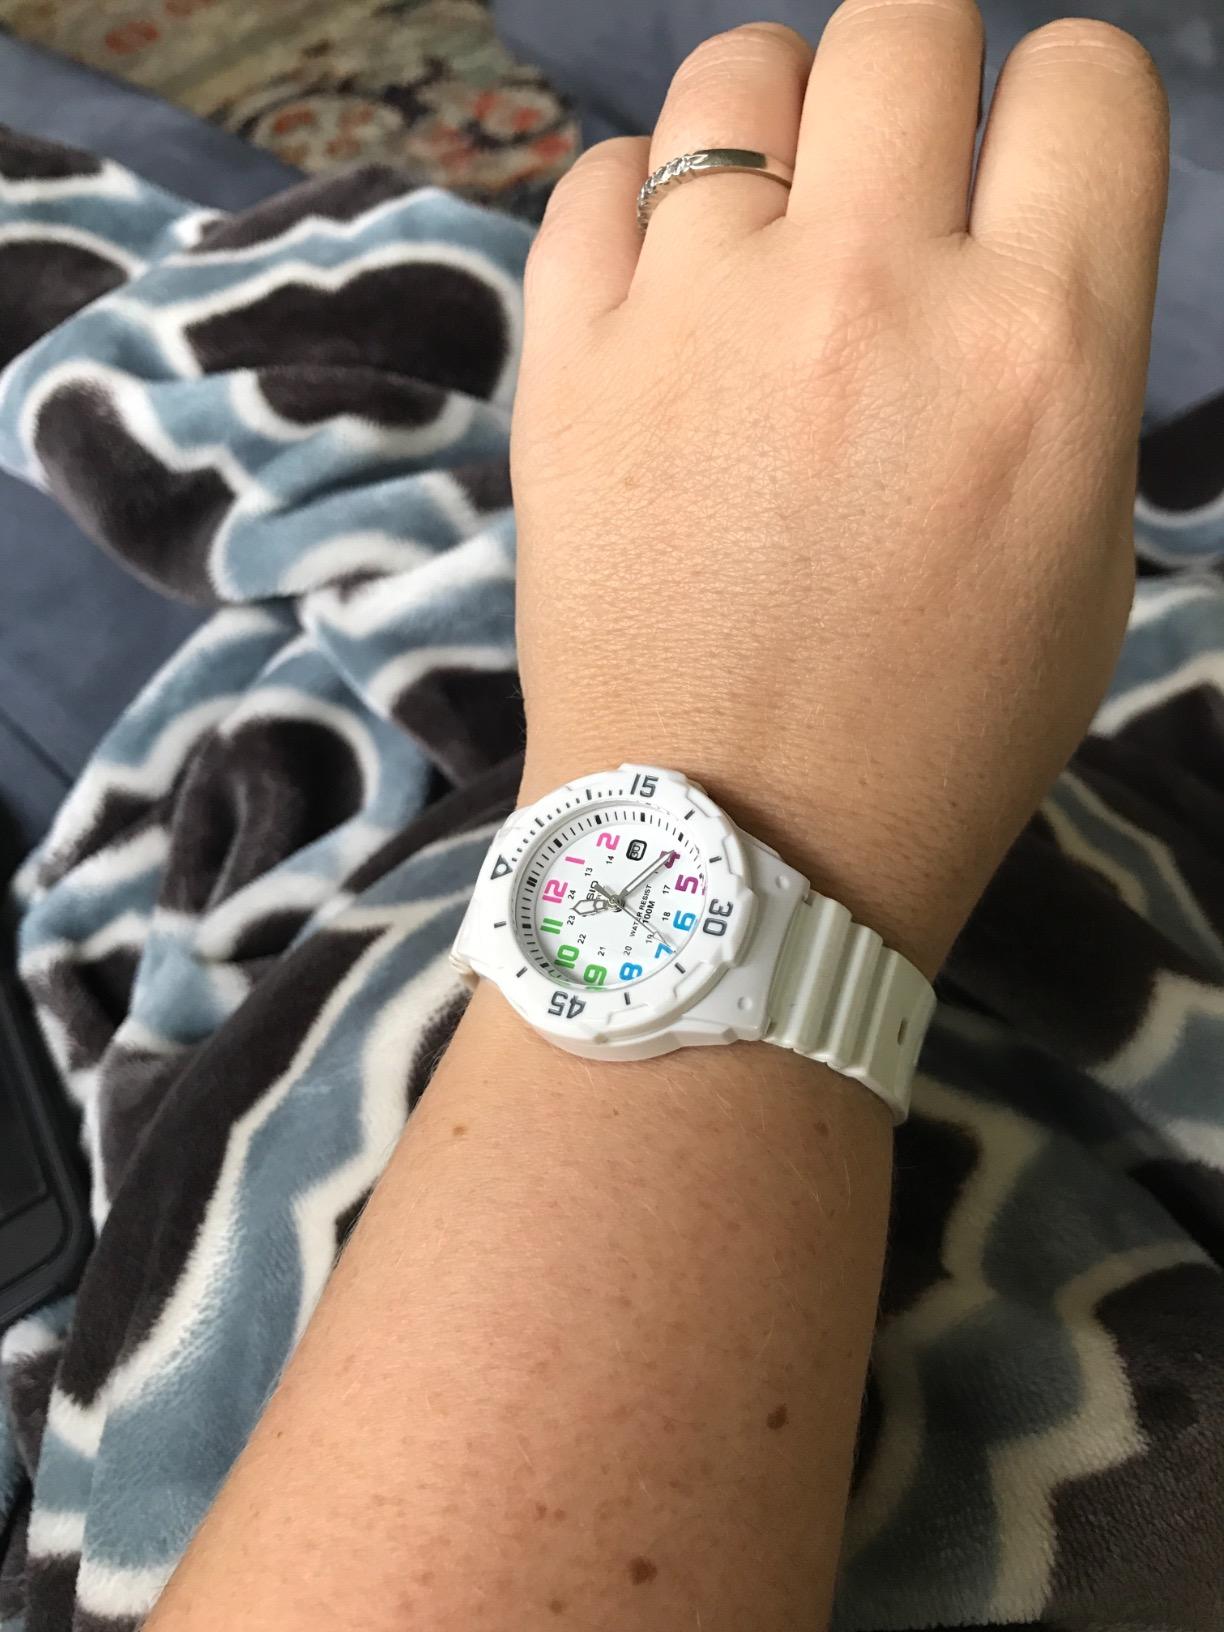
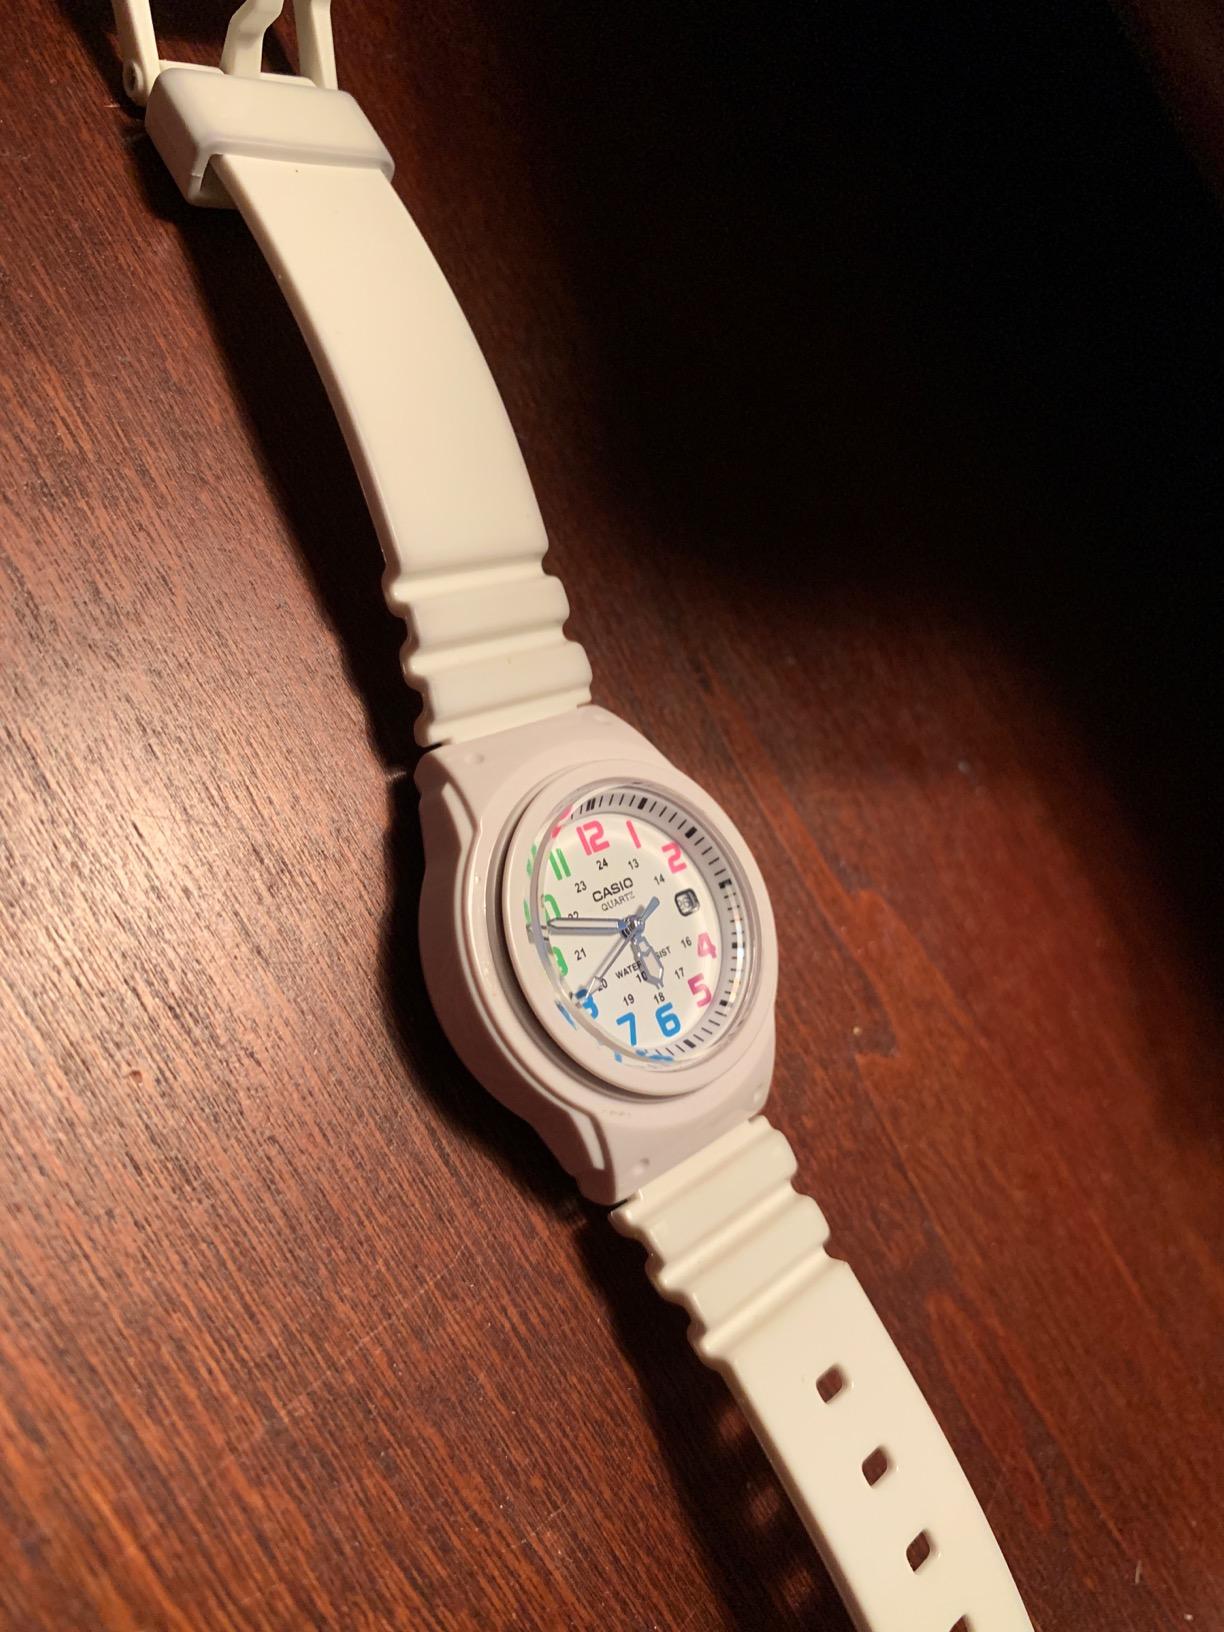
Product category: accessories_watch
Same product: yes